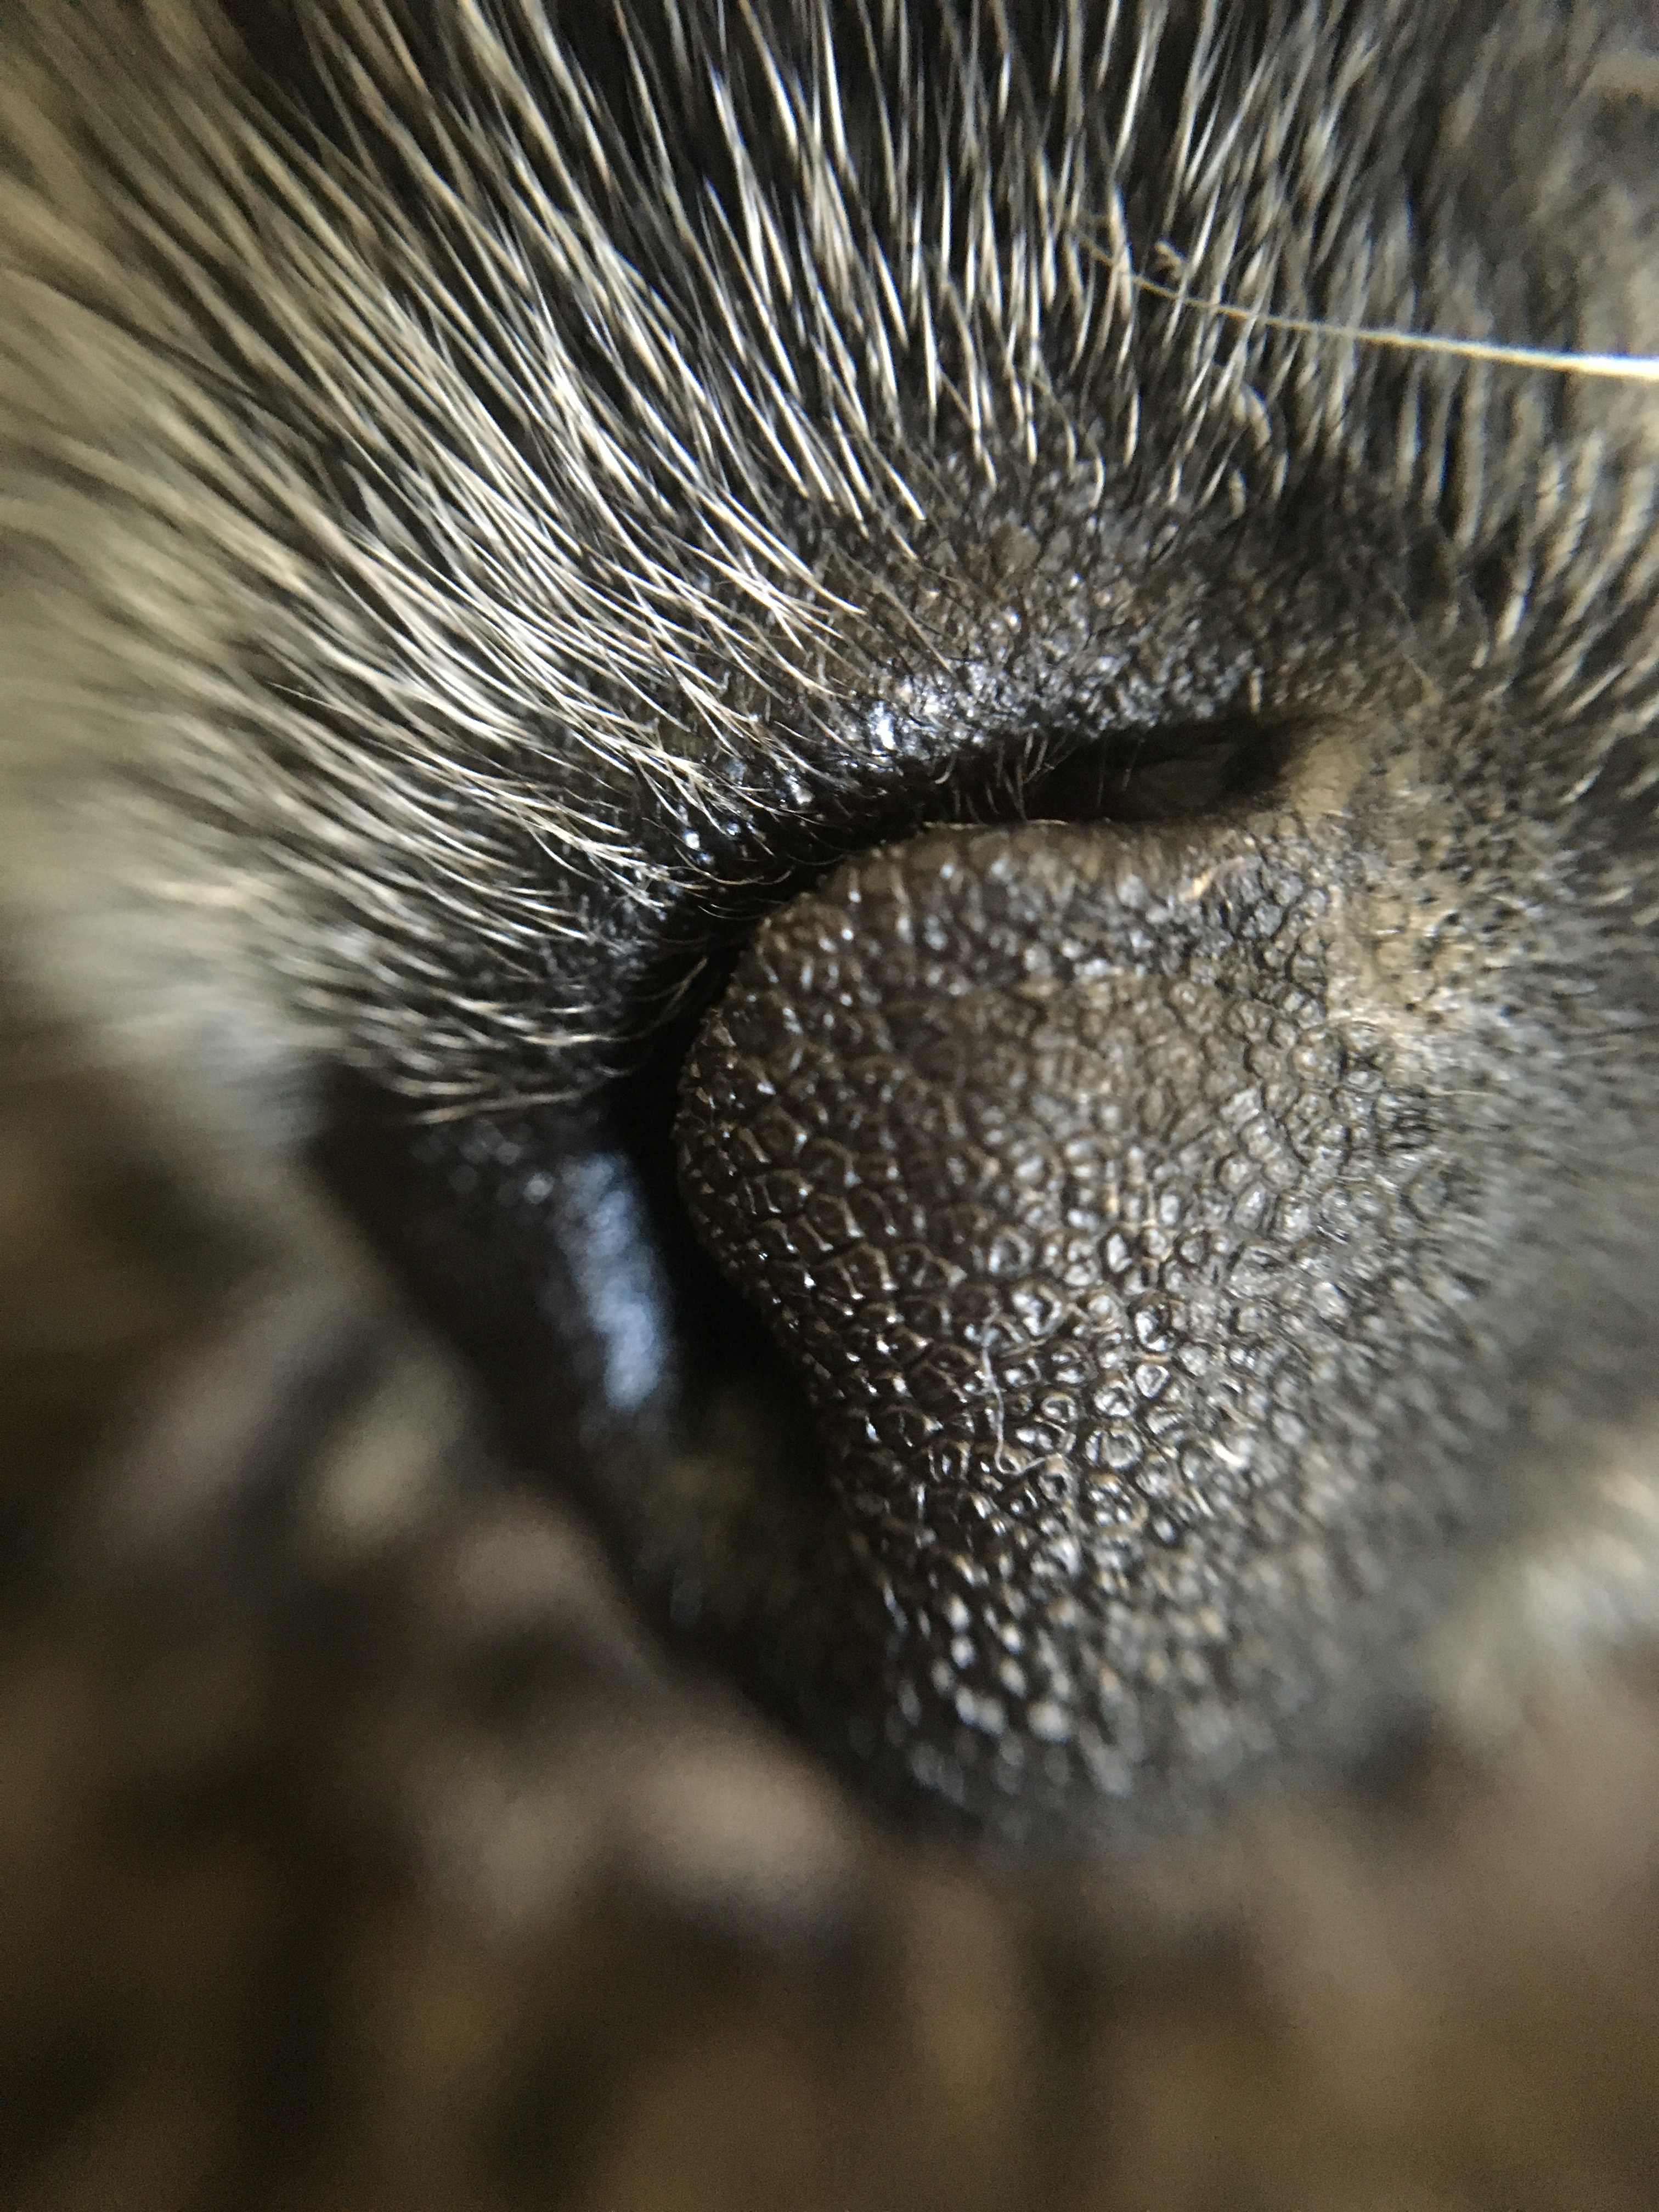
photography, wildlife, mammal, fauna, close up, whiskers, eye, organ, macro photography, porcupine, echidna